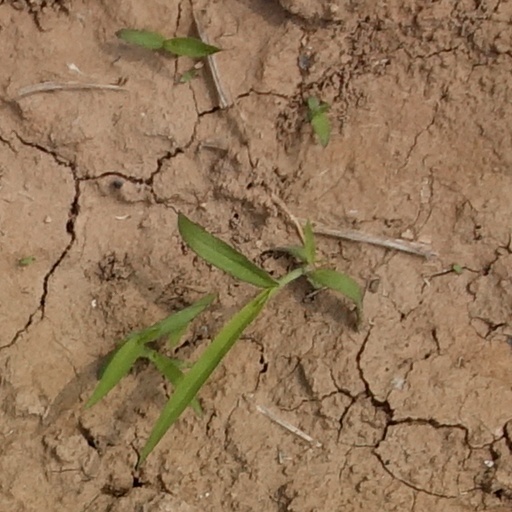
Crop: wheat